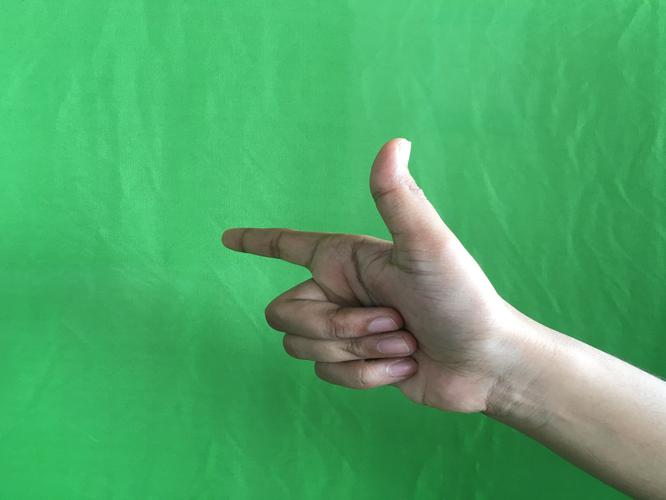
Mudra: Chandrakala
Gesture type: single_hand